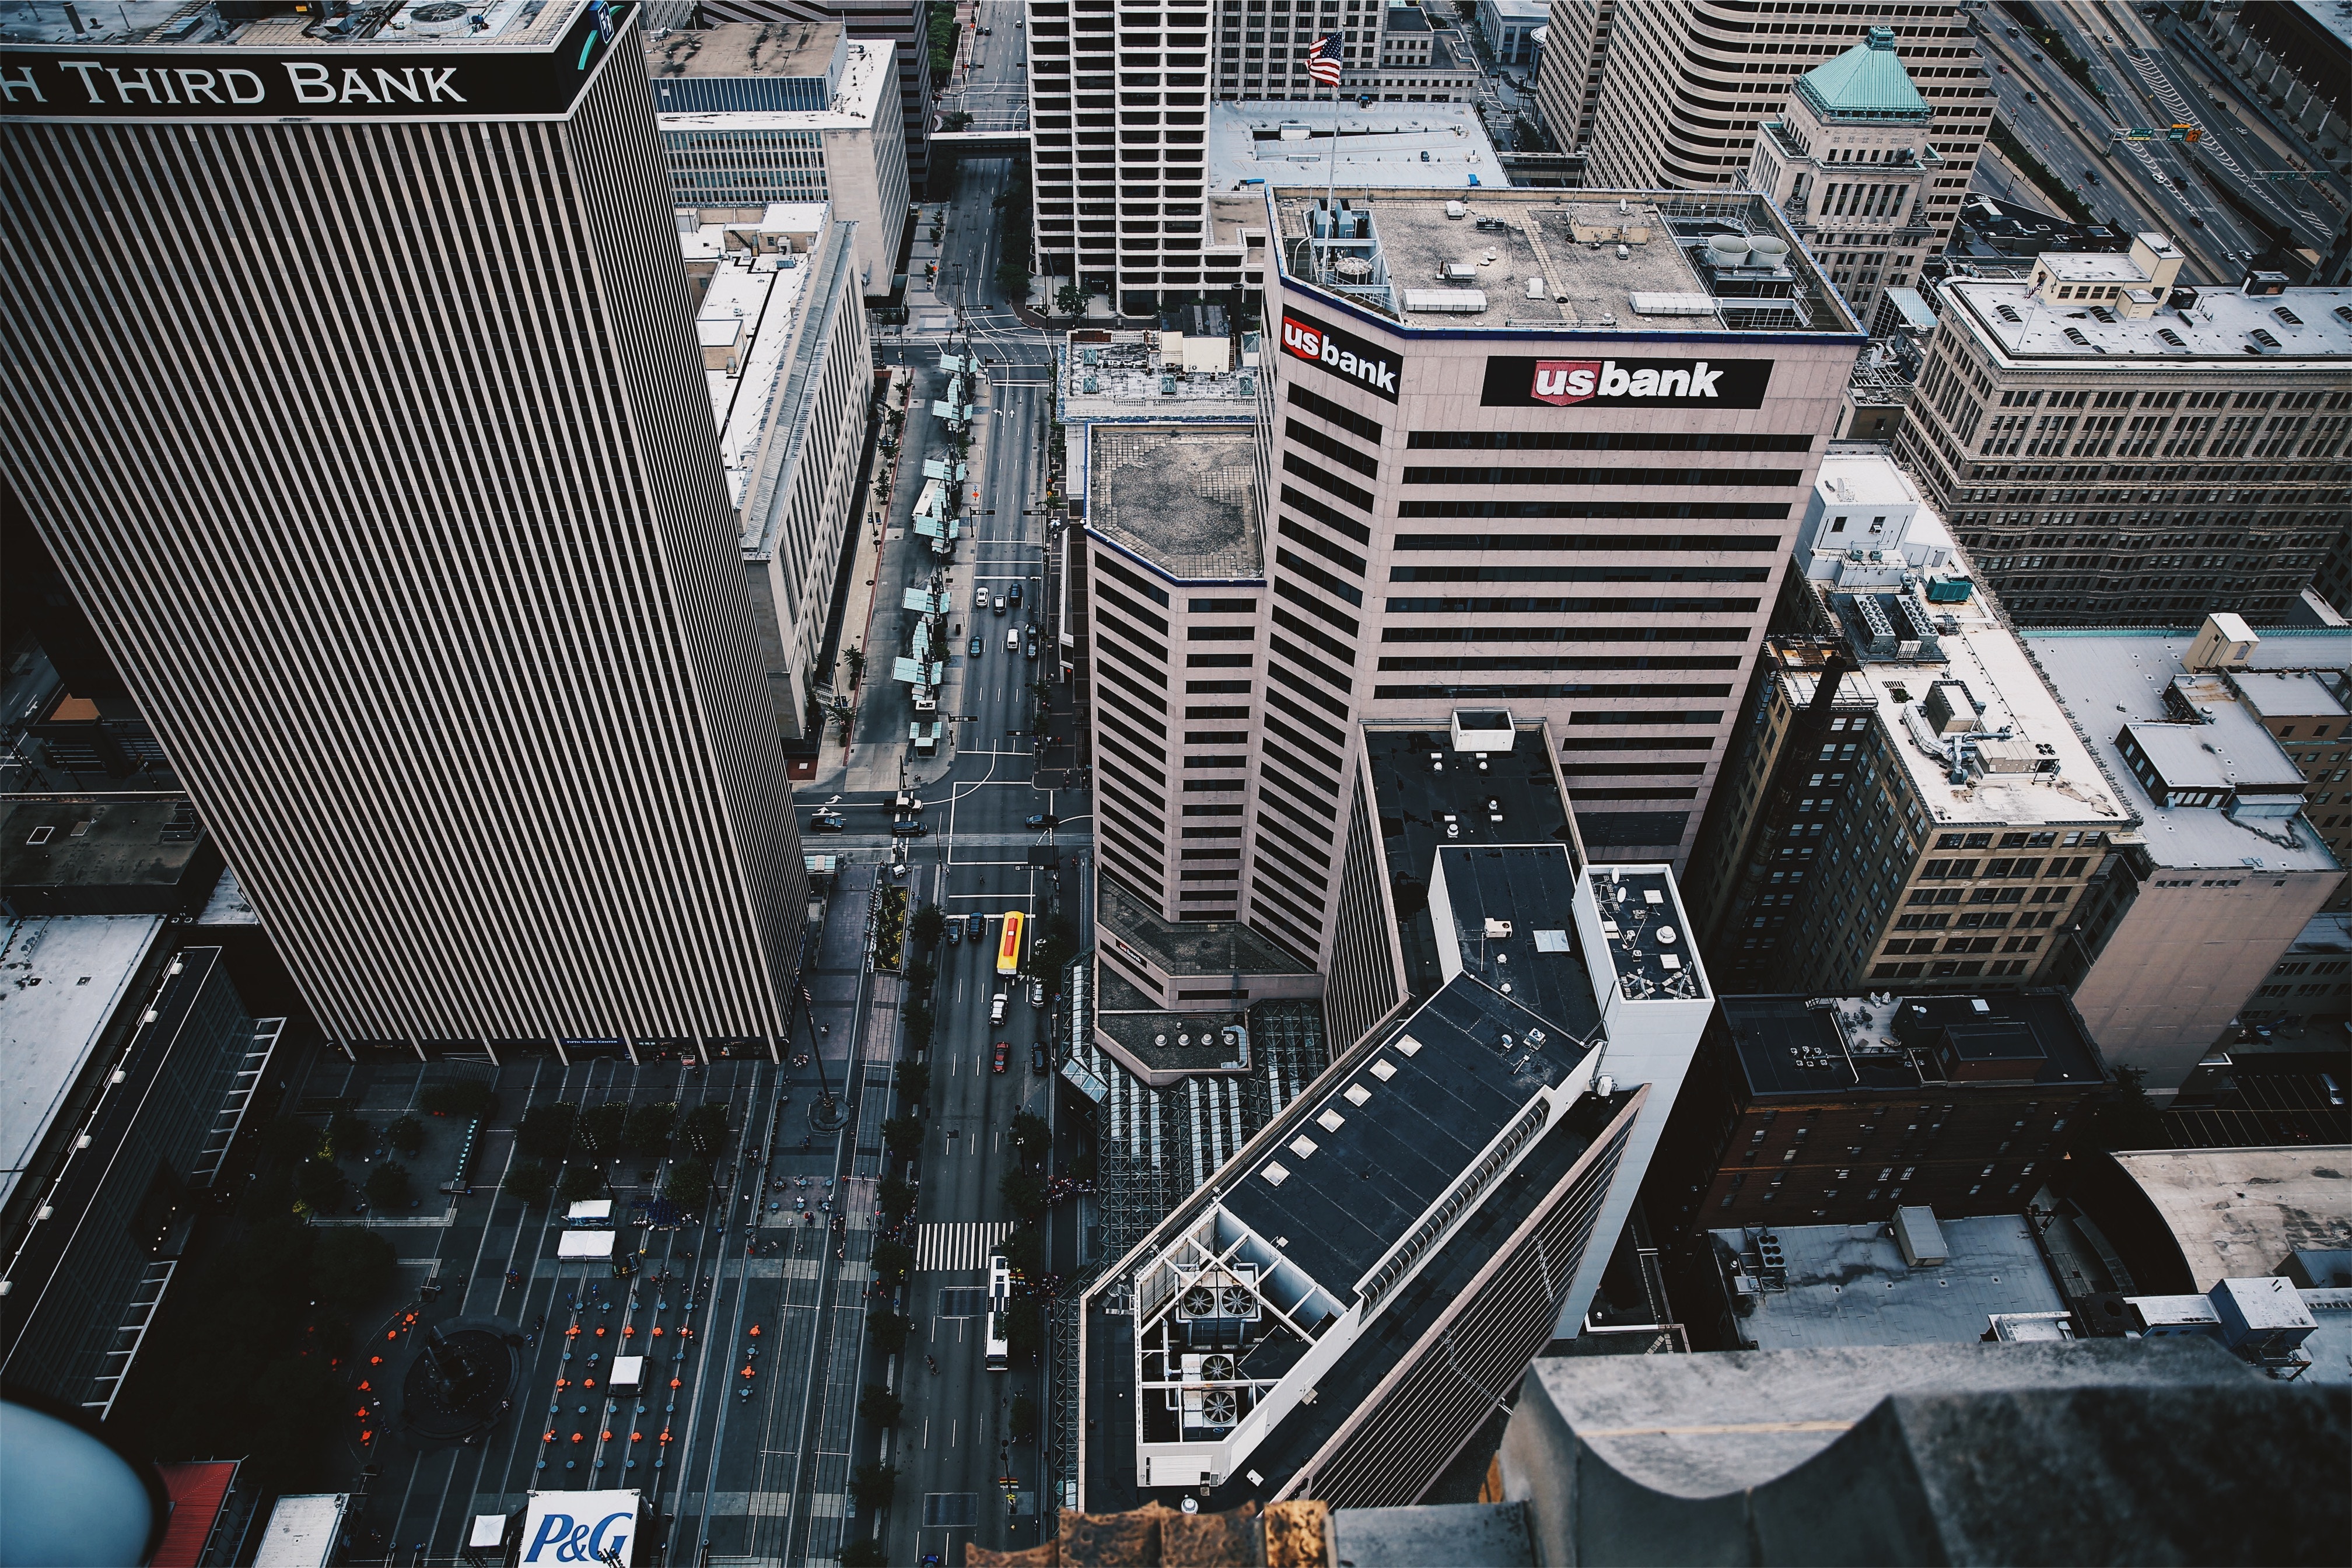
architecture, skyline, building, city, skyscraper, cityscape, downtown, daytime, tower block, metropolis, bird's eye view, aerial photography, urban area, metropolitan area